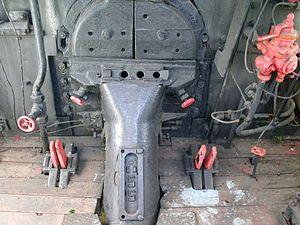
Le stoker est un système de combustion permettant un chargement automatique de combustibles solides, utilisé dans les chaudières et fours industriels ainsi que sur les locomotives à vapeur. Certaines industries l'utilisent aussi pour valoriser leurs déchets comme dans l'industrie papetière, les sucreries ou encore l'industrie du panneau de bois aggloméré qui ont des déchets végétaux.